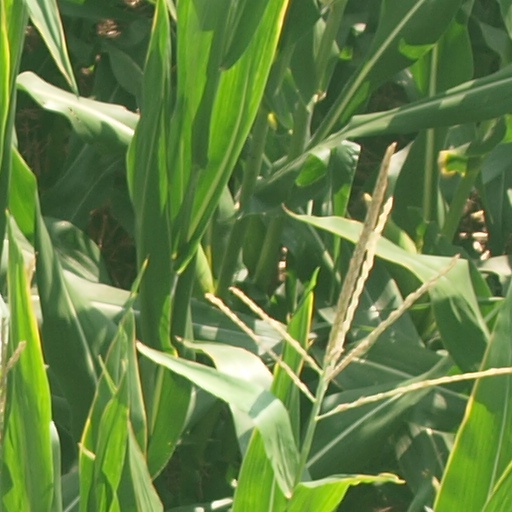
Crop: maize; corn